Plácido Domingo Ferrer

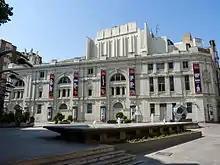
The Teatro Principal de Zaragoza, where Domingo often performed

Domingo debuted as a singer at the Parisiana Theater of Zaragoza with the work, "Los gavilanes". He was heavily influenced by Aragonese tenor Miguel Fleta, whose famed "diminuendo" and "pianissimo" he tried to imitate. A light-voiced lyric baritone, he was repeatedly encouraged to study in Germany to be a Wagnerian heldentenor, but he did not want to live so far away from his family. He spent the years of the Spanish Civil War (1936-1939) almost trapped in Zaragoza performing in local theaters as part of the zarzuela company, Teatro Ambulante en Campaña. After the war, he moved with the company to Madrid, where he appeared with great success in Pablo Luna's "Molinos de viento". He also began to frequent the Café Castilla on Infantas Street in Madrid. There he had the opportunity to meet great artists, librettists, impresarios, and musicians. At one of these gatherings, he met the singer Pepita Embil. Not long afterwards they performed together in Federico Moreno Torroba's "Sor Navarra" at the Gayarre Theater in Pamplona. They married in April 1940 and soon formed part of the company Aces Líricos headed by Antonio Medio. With this company, they toured over almost all of Spain.